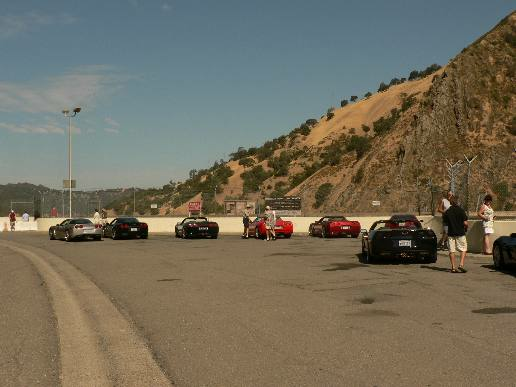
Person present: No